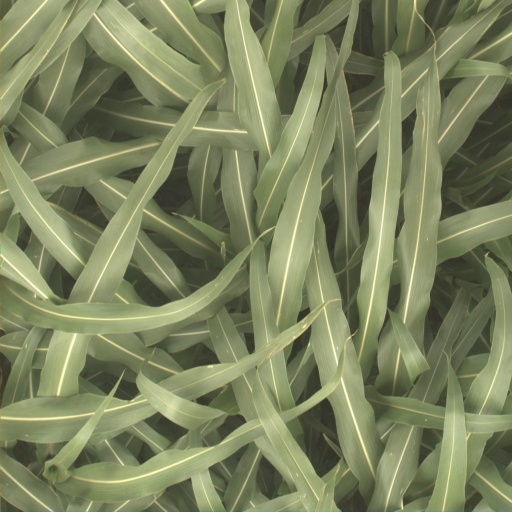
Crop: sorghum